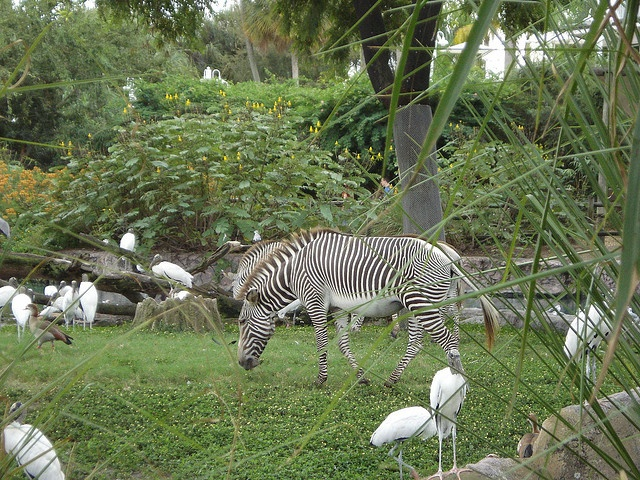
A picture of some animals in the grass.
A zebra stands near a tree with many long legged birds near him.
A photo of a zebra on the grass with birds all around.
Zebra grazing on grass surrounded by many birds.
A zebra eating grass in a wooded area, surrounded by white birds